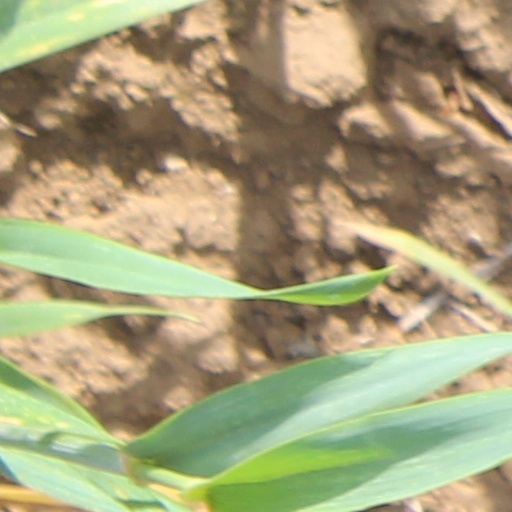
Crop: wheat